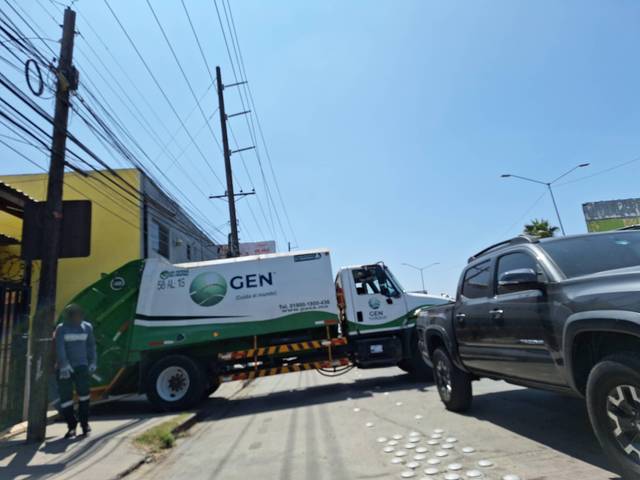
Region: Mexico
Coordinates: 32.506, -116.967